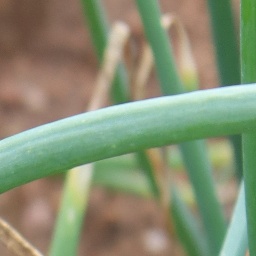
Label: healthy